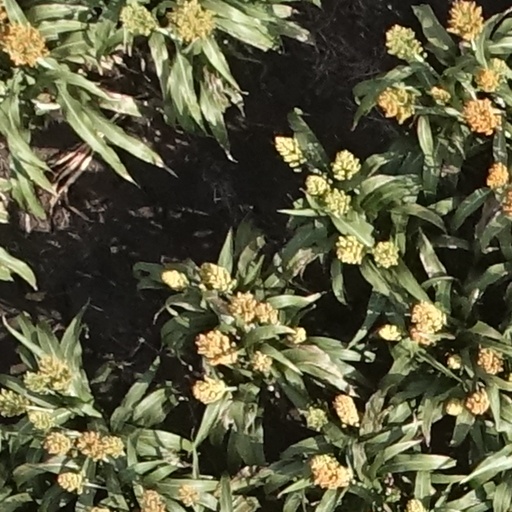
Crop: sorghum